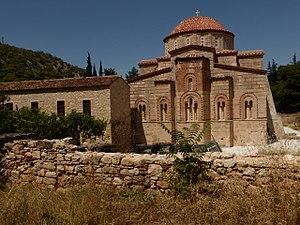
Le monastère de Daphni ou Dafni est un monastère byzantin du XIᵉ siècle bâti sur les ruines d’un premier monastère fondé au VIᵉ siècle et situé à 11 km au nord-ouest du centre d’Athènes, à mi-chemin sur la voie sacrée qui conduisait à Éleusis. Il est inscrit au patrimoine mondial de l'UNESCO depuis 1990. Fortement endommagé par un tremblement de terre en 1999, il est resté fermé plusieurs années durant les travaux de restauration, mais est maintenant rouvert au public.